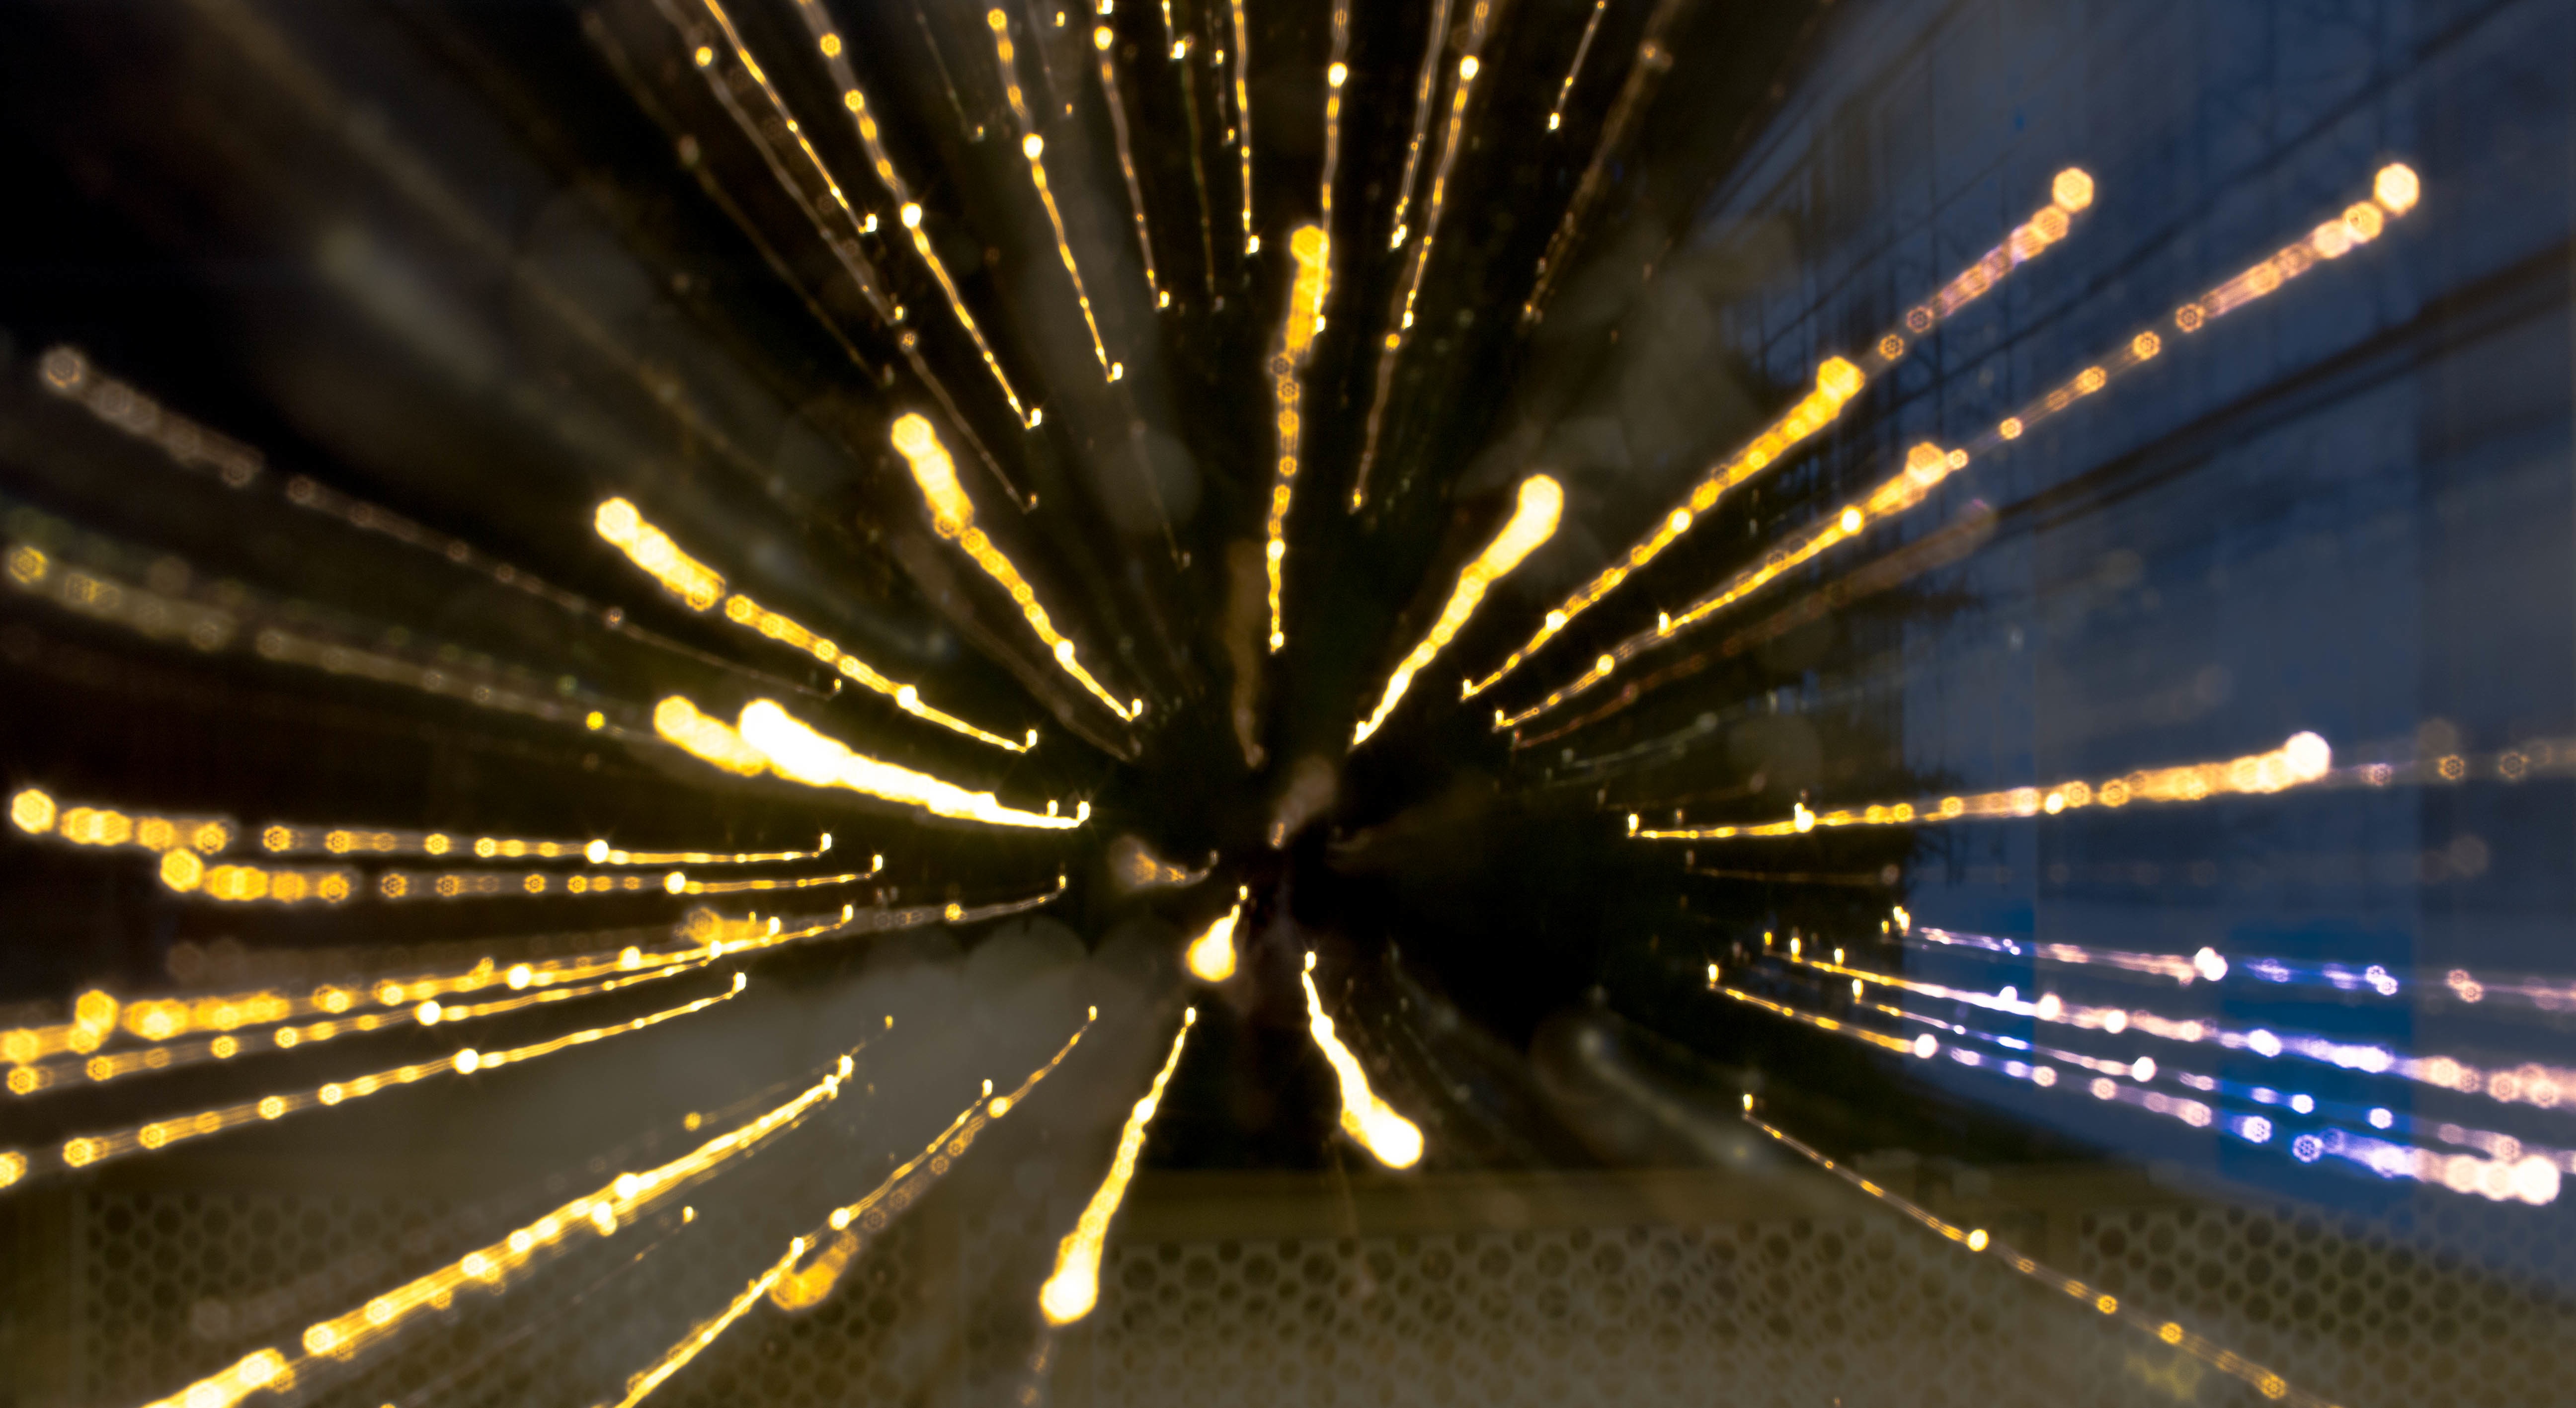
light, night, tunnel, infrastructure